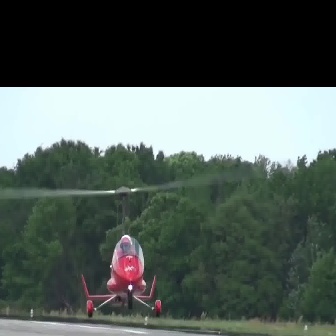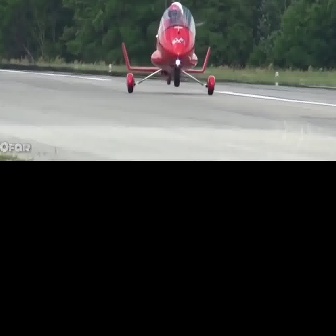
  Please identify the target specified by the bounding box [81,236,161,316] in the first image and locate it in the second image. Return the coordinates in [x_min,y_min,x_max,y_max] format.
Answer: [121,1,215,94]